Thornton Oakley

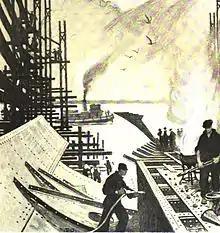
"Riveters At Work"at Hog Island Shipyard (Philadelphia),in "Harper's Monthly Magazine", October 1918

One notable magazine article, which Oakley wrote but did illustrate, was a tribute to his friend and fellow artist, Lucy Scarborough Conant, who had recently died.